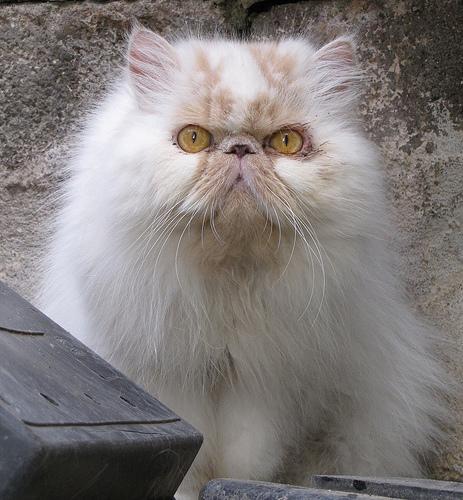
Breed: Persian